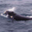
Label: whale